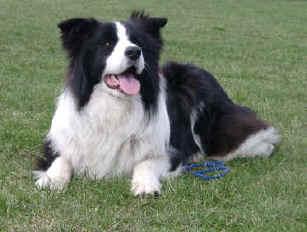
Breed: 2594-n000109-Border_collie